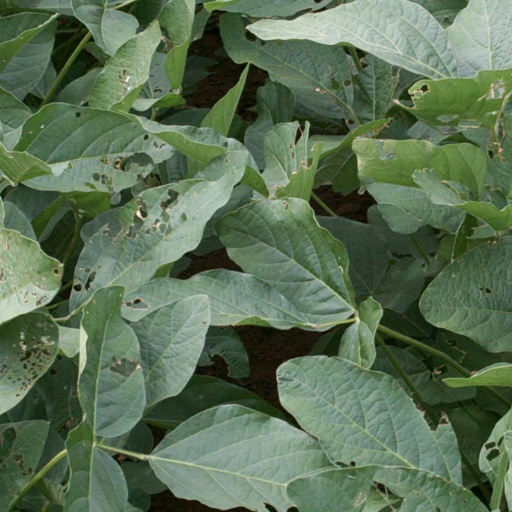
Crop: soybean